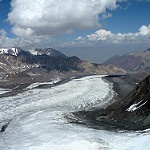
Label: glacier